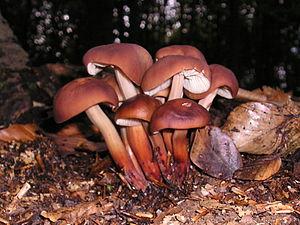
Gymnopus fusipes, autrefois Collybia fusipes, la collybie à pied en fuseau ou souchette, est une espèce de champignons basidiomycètes de la famille des Tricholomatacées, caractérisé par la forme de son stipe en forme de fuseau.
Gymnopus est un genre de champignons basidiomycètes de la famille des Omphalotaceae.